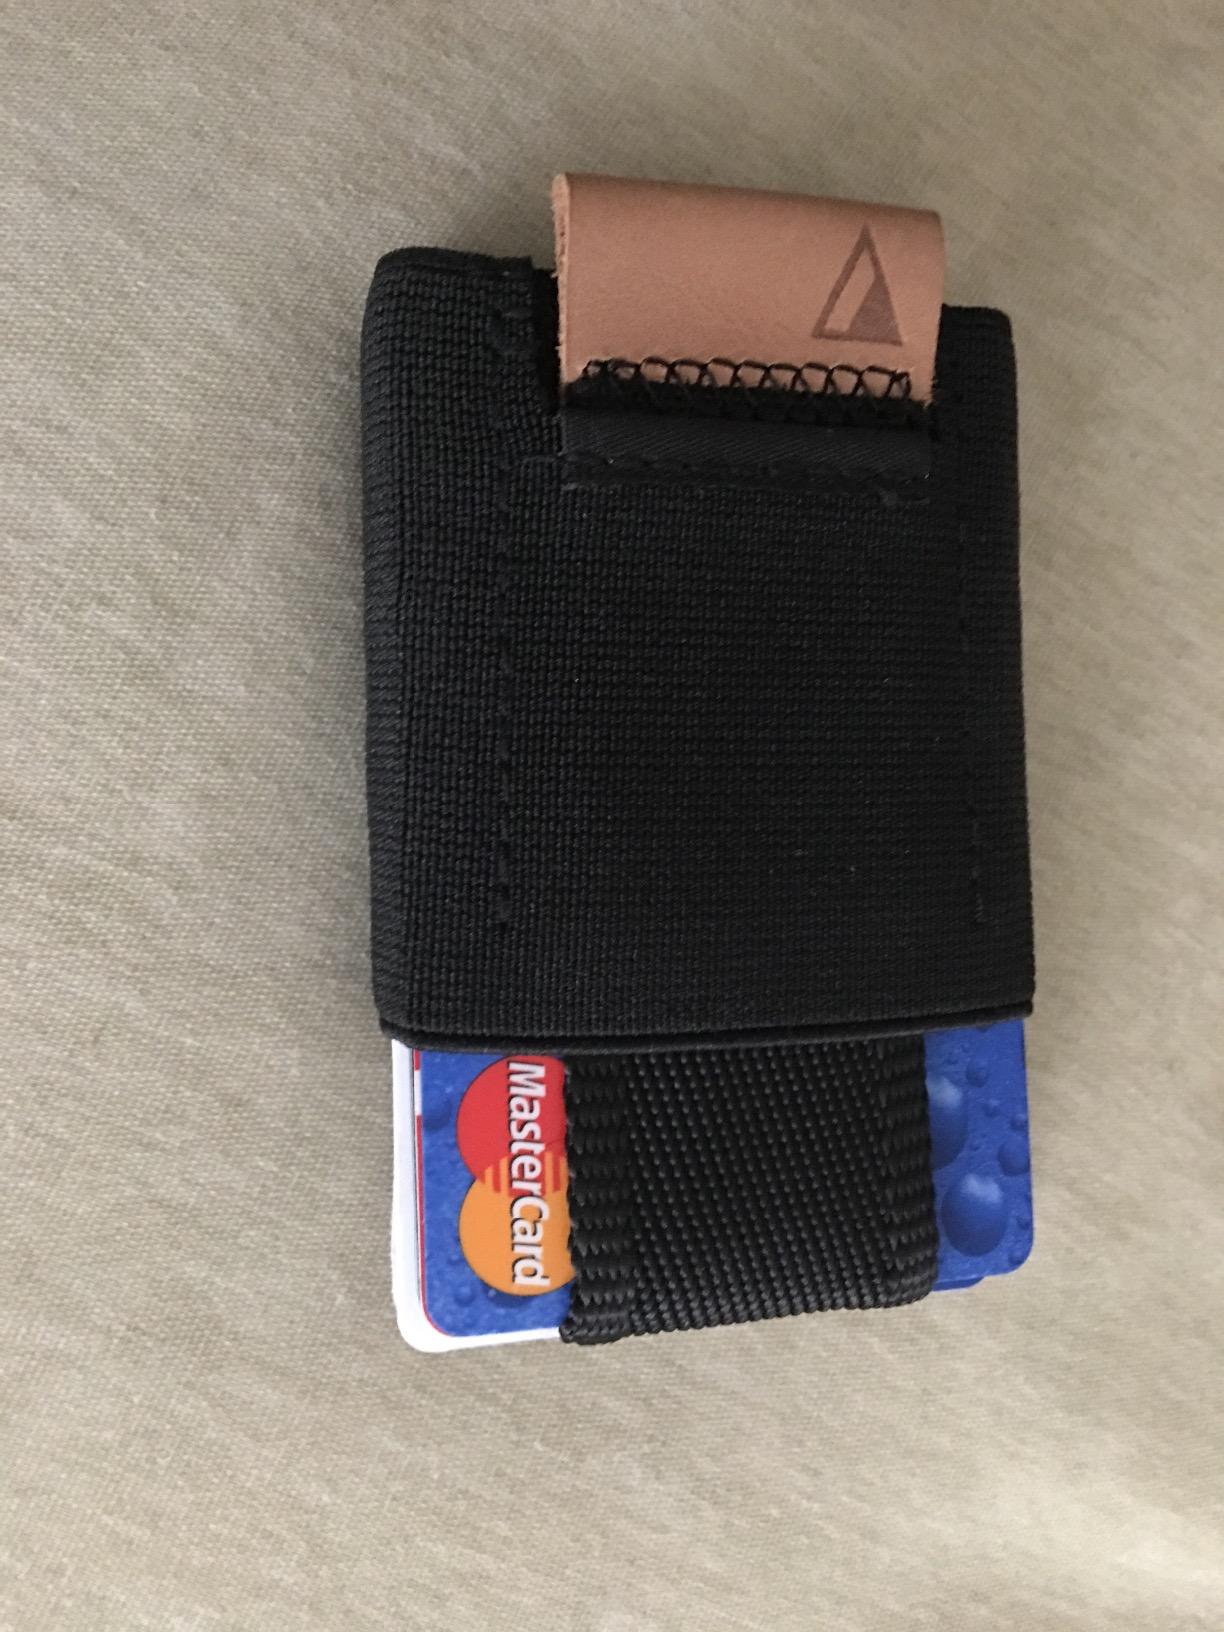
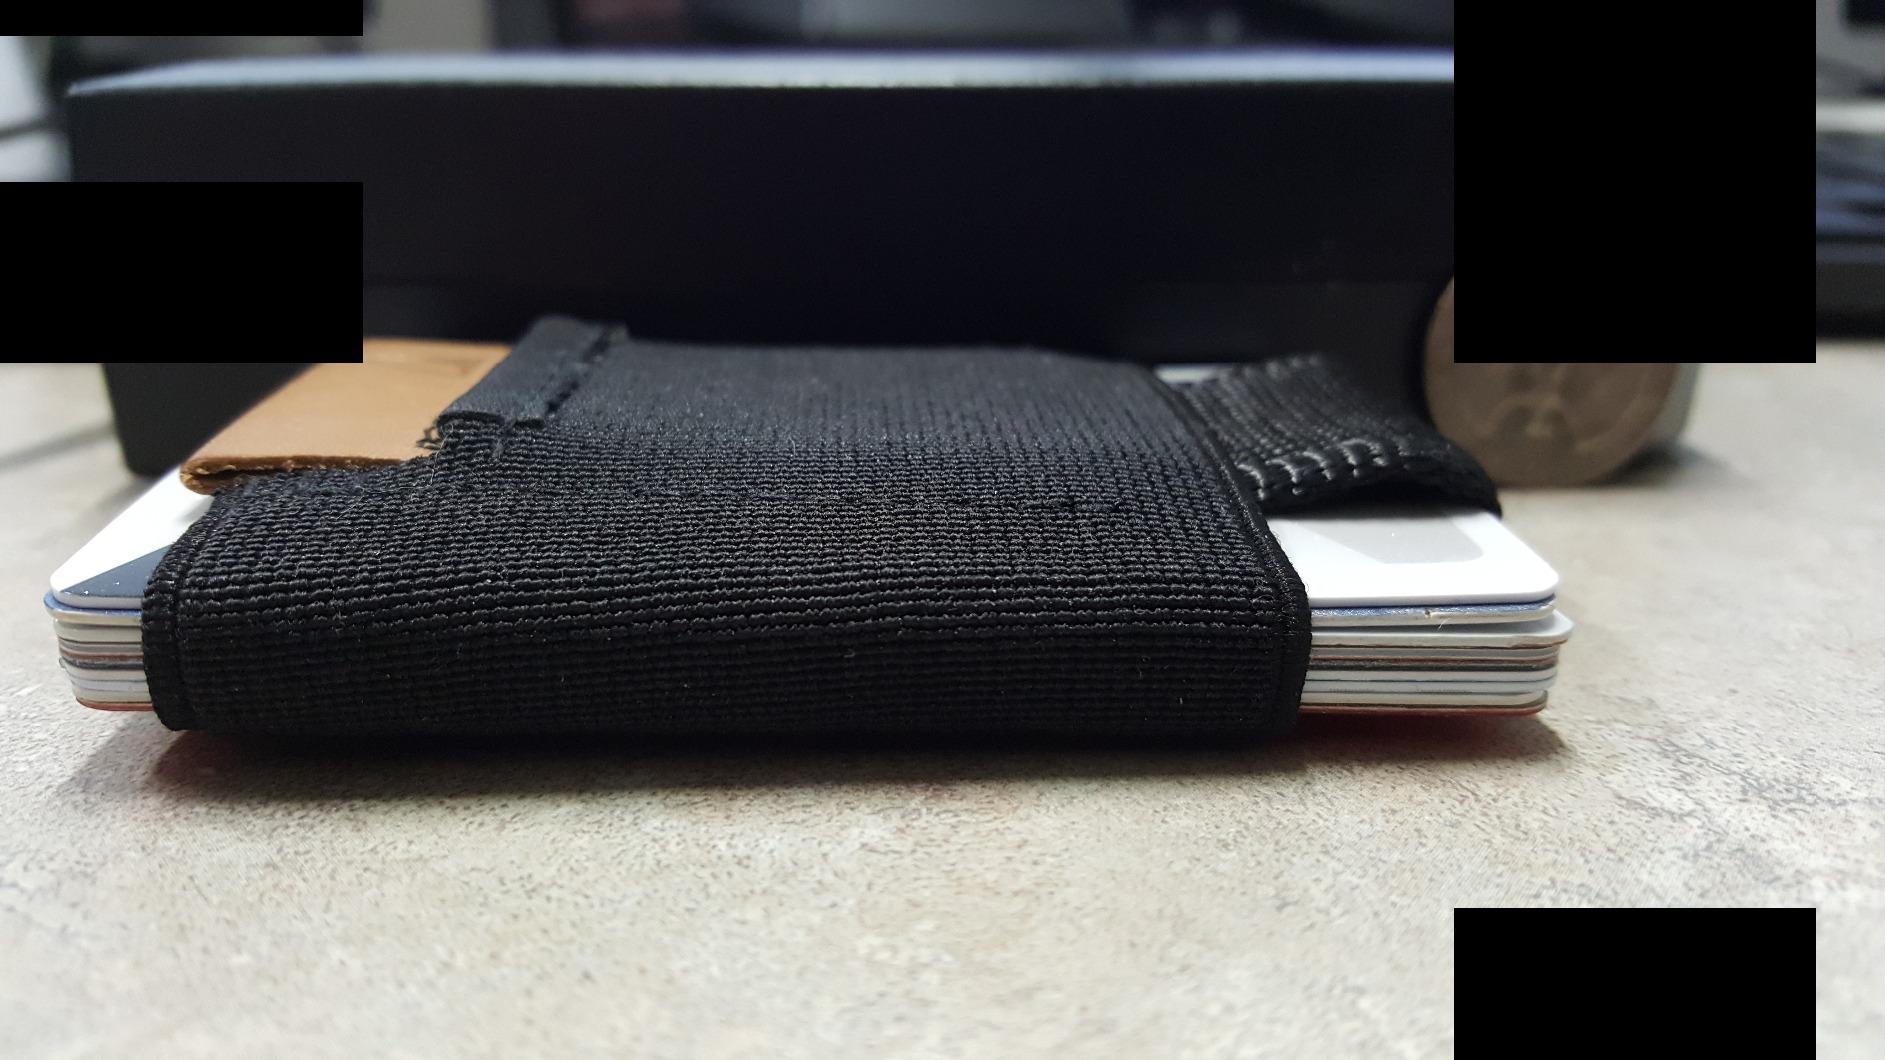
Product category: accessories_wallet
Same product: yes